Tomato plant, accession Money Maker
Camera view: horizontal (90 deg, fisheye); turntable rotation: 210 degrees
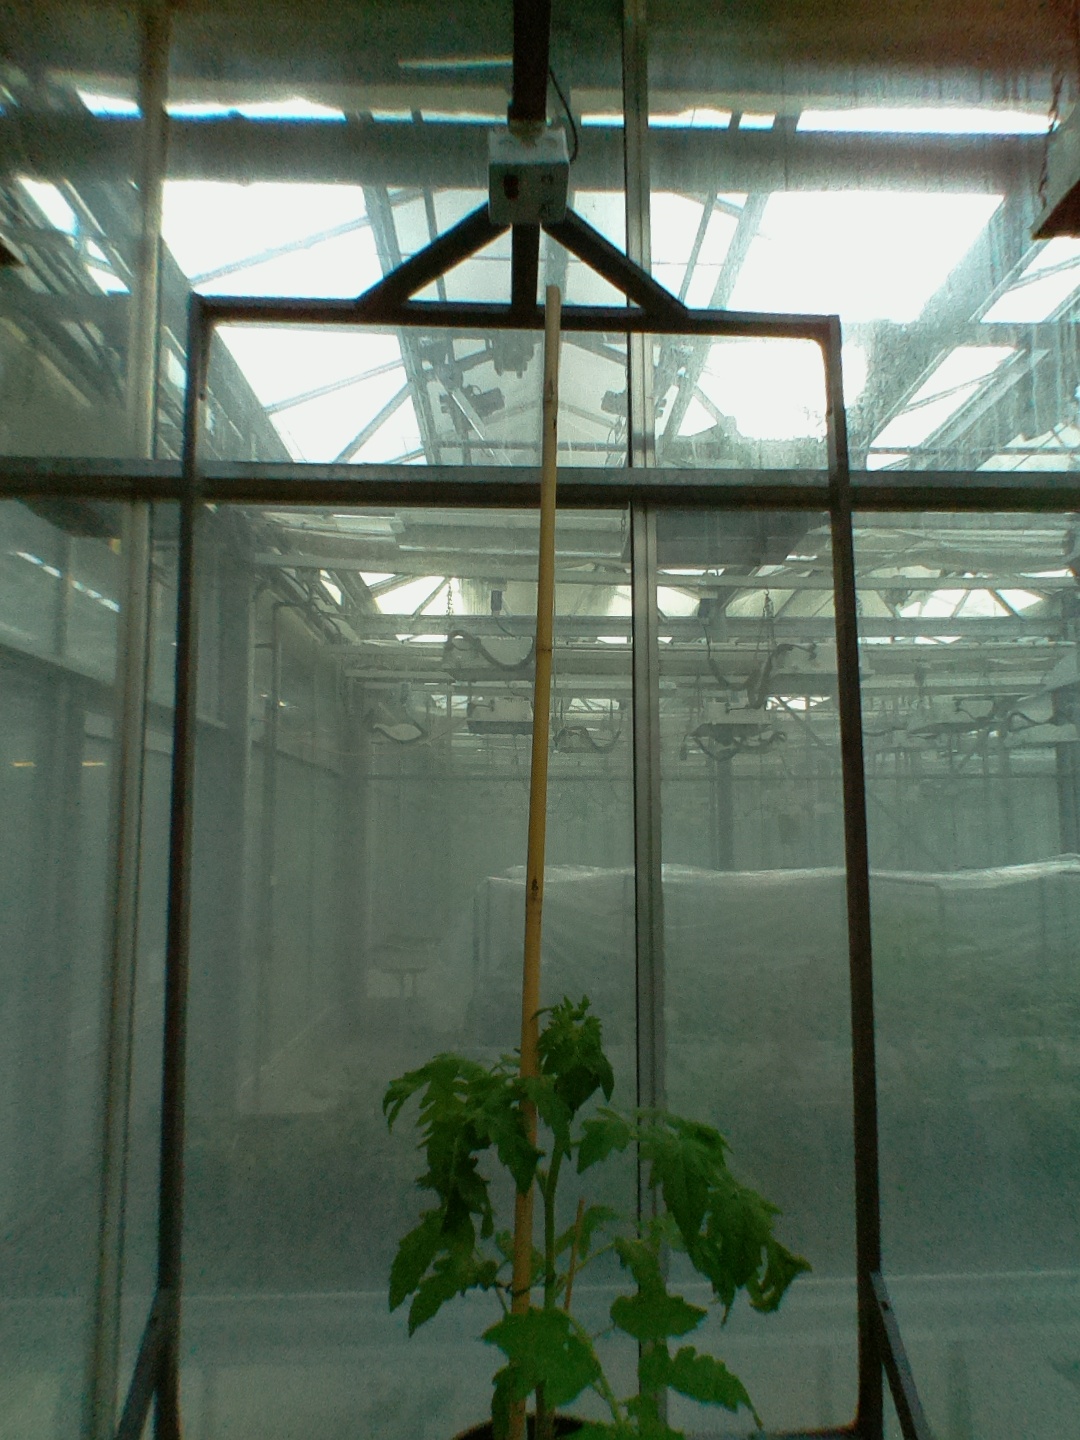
BBCH growth stage 15: 10 of true leaves visible